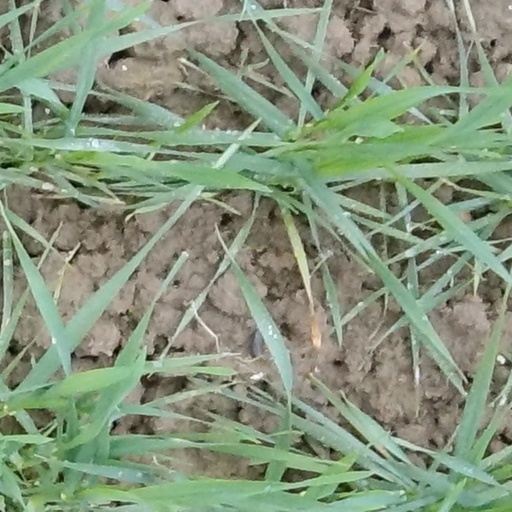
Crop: wheat